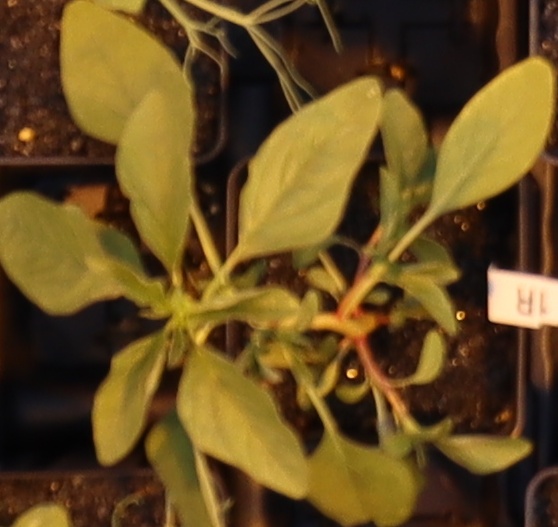
Label: Waterhemp